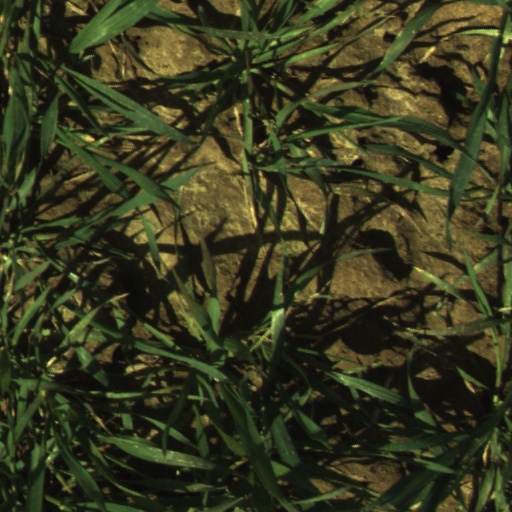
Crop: wheat